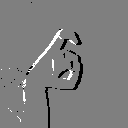
ASL letter: x